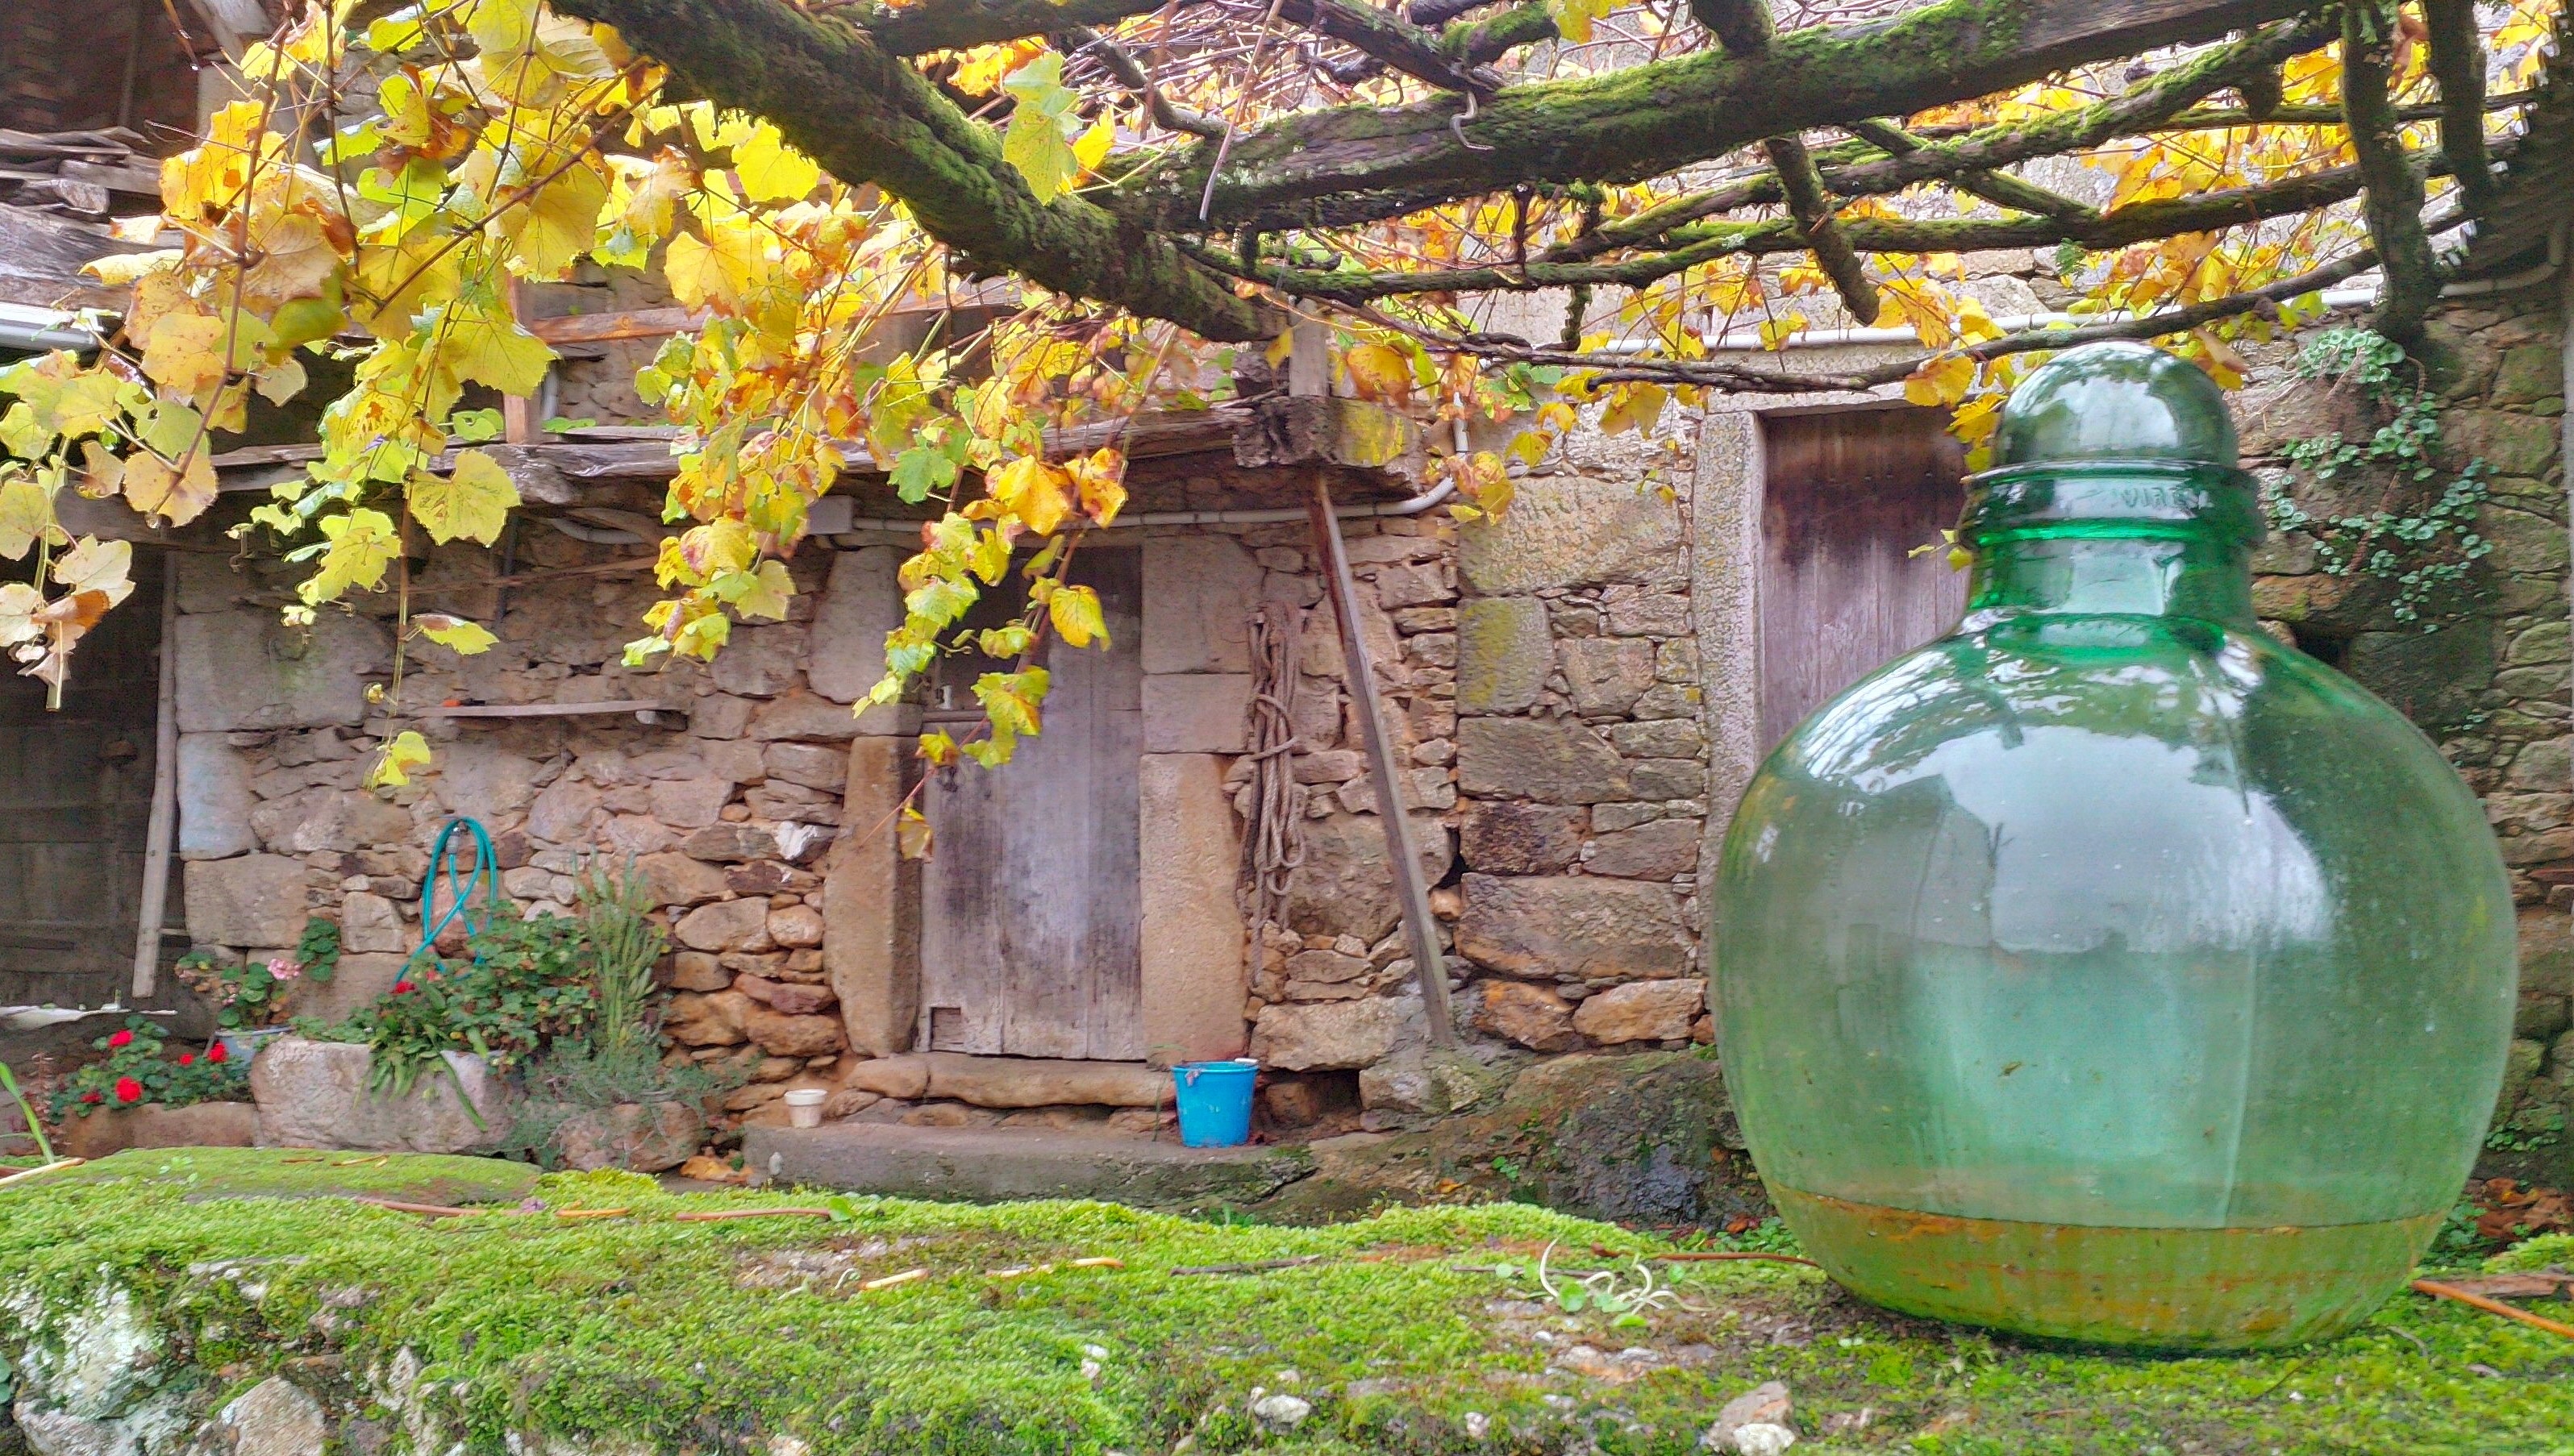
flower, green, garden, yard, man made object